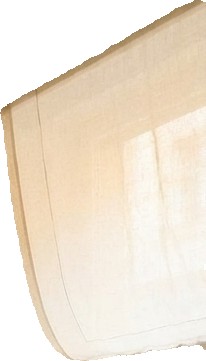
Surface category: curtain